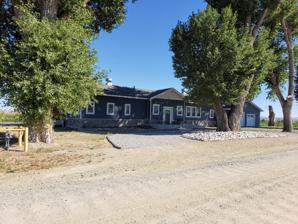
Building: Delfelder Schoolhouse
Country: United States of America
Year built: 1921
United States historic place Delfelder Schoolhouse U.S. National Register of Historic Places Show map of Wyoming Show map of the United States Nearest city Riverton, Wyoming Coordinates 43°5′1″N 108°21′37″W / 43.08361°N 108.36028°W / 43.08361; -108.36028 Area less than one acre Built 1920 ( 1920 ) Built by Westerlund & Schodin NRHP reference No. 78002826 Added to NRHP March 29, 1978 The Delfelder Schoolhouse , also known as Delfelder Hall , was built in 1920–21 on property formerly owned by Jacob Delfelder in Fremont County, Wyoming . The school was the third school building on the site, intended to serve the children of residents in the remote region of the county. The school operated until 1929, when transportation became available to allow students to attend school in Riverton . After its use as a school the building became a community center. In 1940 the Delfelder Hall Association was formed to purchase and operate the building, buying it for $575 and retiring the debt in 1943. Delfelder Hall is a one-story stucco building covered by a shallow hipped roof with deep overhangs. It measures about 82 feet (25 m) by 24.5 feet (7.5 m). The entrance is marked by a small cross gable. The interior is dominated by a large meeting space, entered through the vestibule. A kitchen occupies the south end. The original partitions between classrooms have been removed. Small additions have been appended to the east side. Jacob A. Delfelder c. 1909 Delfelder Hall was placed on the National Register of Historic Places on March 29, 1978. References